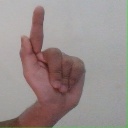
अक्षर: ळ